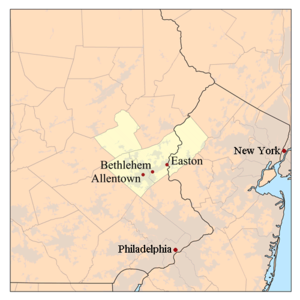
L'aire métropolitaine d'Allentown-Bethlehem-Easton se situe dans la vallée de Lehigh, en Pennsylvanie et dans l'ouest du New Jersey, aux États-Unis.